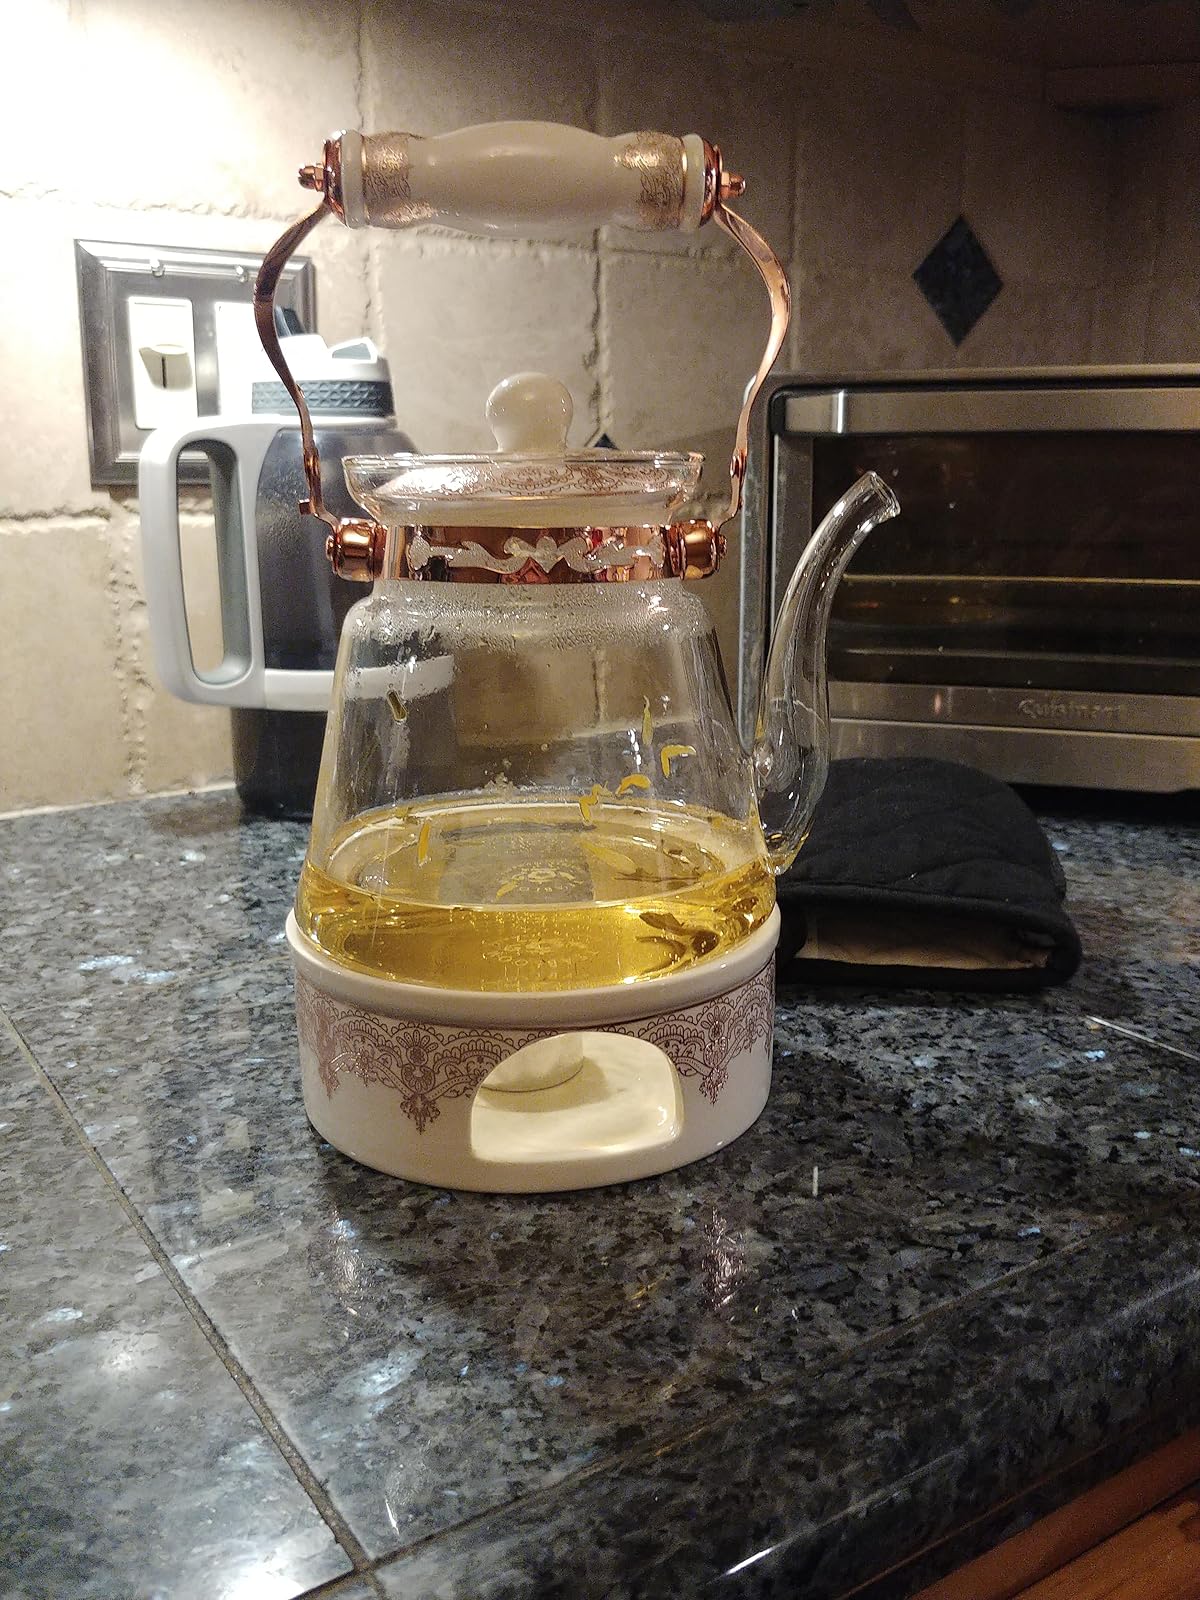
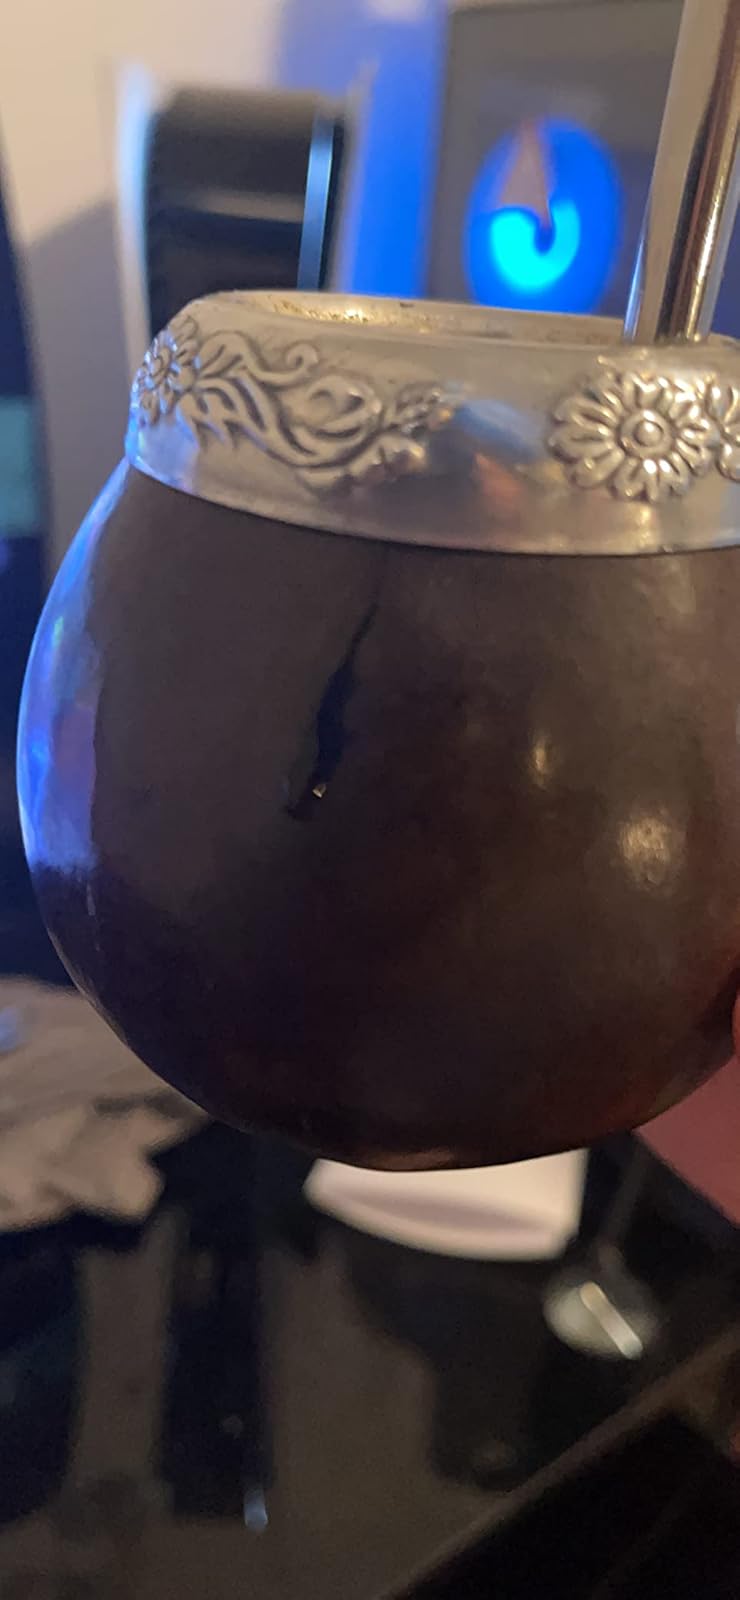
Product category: items_tea
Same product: no